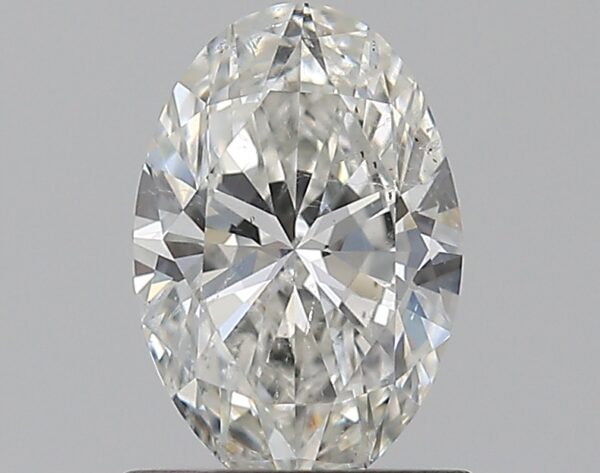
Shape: oval
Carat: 0.81
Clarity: SI2
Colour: H
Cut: EX
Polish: VG
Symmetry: VG
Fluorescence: M
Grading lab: GIA
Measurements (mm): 7.69 x 5.16 x 3.15